Sinop, Mato Grosso

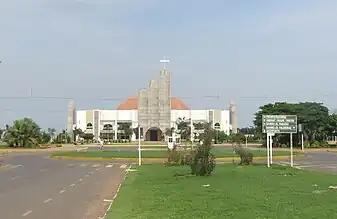

The principal economic activity is the provision of services, with great emphasis also to the livestock industry (cattle and pigs), cotton and grains (soybeans, corn and rice) cultivation and timber industry. There are over 10 000 companies located in Sinop, of which 1,401 belong to the industry sector, 3,197 of wholesale and retail, and 5243 to services. The city is working on creating projects for the installation of two industrial districts in the municipality, one designed for companies and other for non-polluting industries by facilitating the structuring of areas.